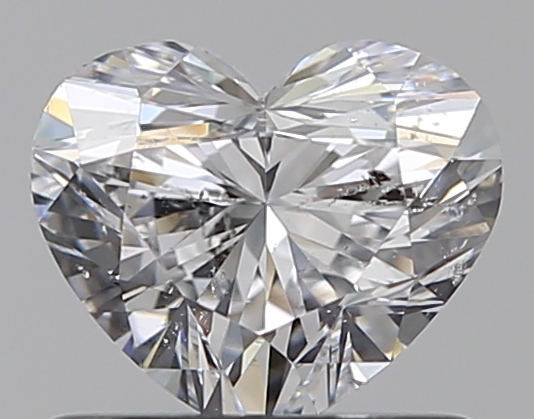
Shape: heart
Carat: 0.72
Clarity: SI2
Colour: D
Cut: EX
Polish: VG
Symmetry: VG
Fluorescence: N
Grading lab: GIA
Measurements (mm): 5.35 x 6.27 x 3.7